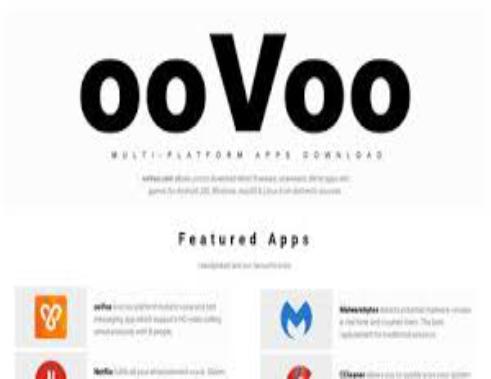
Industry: Others